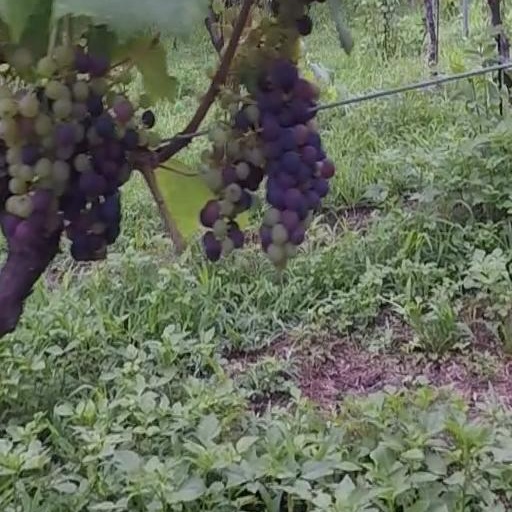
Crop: grape